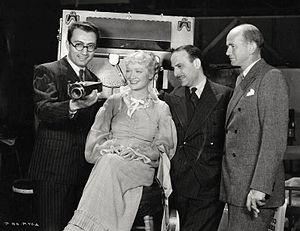
Michael Balcon est un producteur de cinéma britannique, né le 19 mai 1896 à Birmingham et mort le 17 octobre 1977 à Hartfield.
Becky Sharp est un film américain réalisé par Rouben Mamoulian et Lowell Sherman, sorti en 1935. C'est le premier long-métrage en prise de vues réelles tourné en Technicolor trichrome.
Kenneth Macgowan — né le 30 novembre 1888 à Winthrop, mort le 27 avril 1963 à Los Angeles — est un producteur de théâtre, metteur en scène et producteur de cinéma américain.